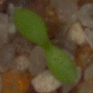
Label: scentless_mayweed